Standardized uptake value

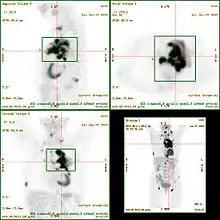
3-dimensional [F]FDG-PET image with 3D ROI generated by a threshold based algorithm. The blue dot in the MIP image bottom right marks the maximum SUV within the ROI.

The standardized uptake value (SUV) is a nuclear medicine term, used in positron emission tomography (PET) as well as in modern calibrated single photon emission tomography (SPECT) imaging for a semiquantitative analysis. Its use is particularly common in the analysis of [F]fluorodeoxyglucose images of cancer patients. It can also be used with other PET agents especially when no arterial input function is available for more detailed pharmacokinetic modeling. Otherwise measures like the fractional uptake rate ("FUR") or parameters from more advanced pharmacokinetic modeling may be preferable.